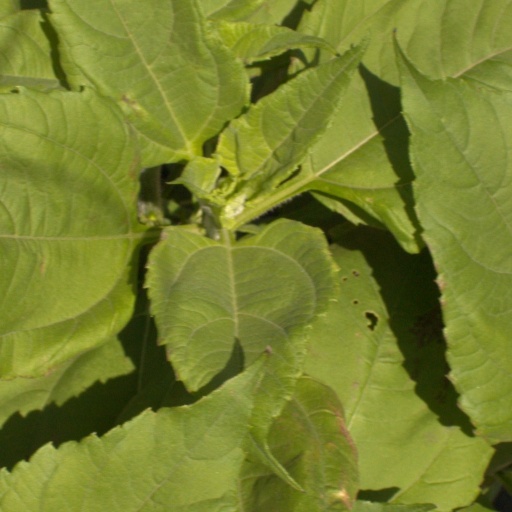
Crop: Jerusalem artichoke